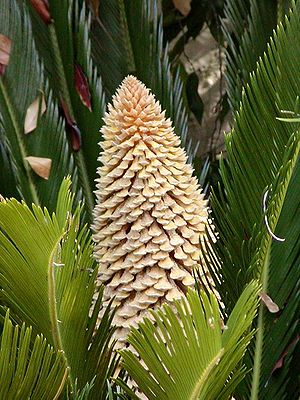
Cykas-ordenen
Japansk Cycas (Cycas revoluta) med en hanlig blomsterstand.
Japansk Cycas (Cycas revoluta) med en hanlig blomsterstand.
Cykas-ordenen består af 2 familier. Rødder og stængler har væv, som kan trække sig sammen. Ordenens arter er særbo, og de har symbiose med Nostoc eller Anabaena i specielle rødder. De sporebærende blade frigiver sporer med talrige flageller. Frøene er nøddelignende.